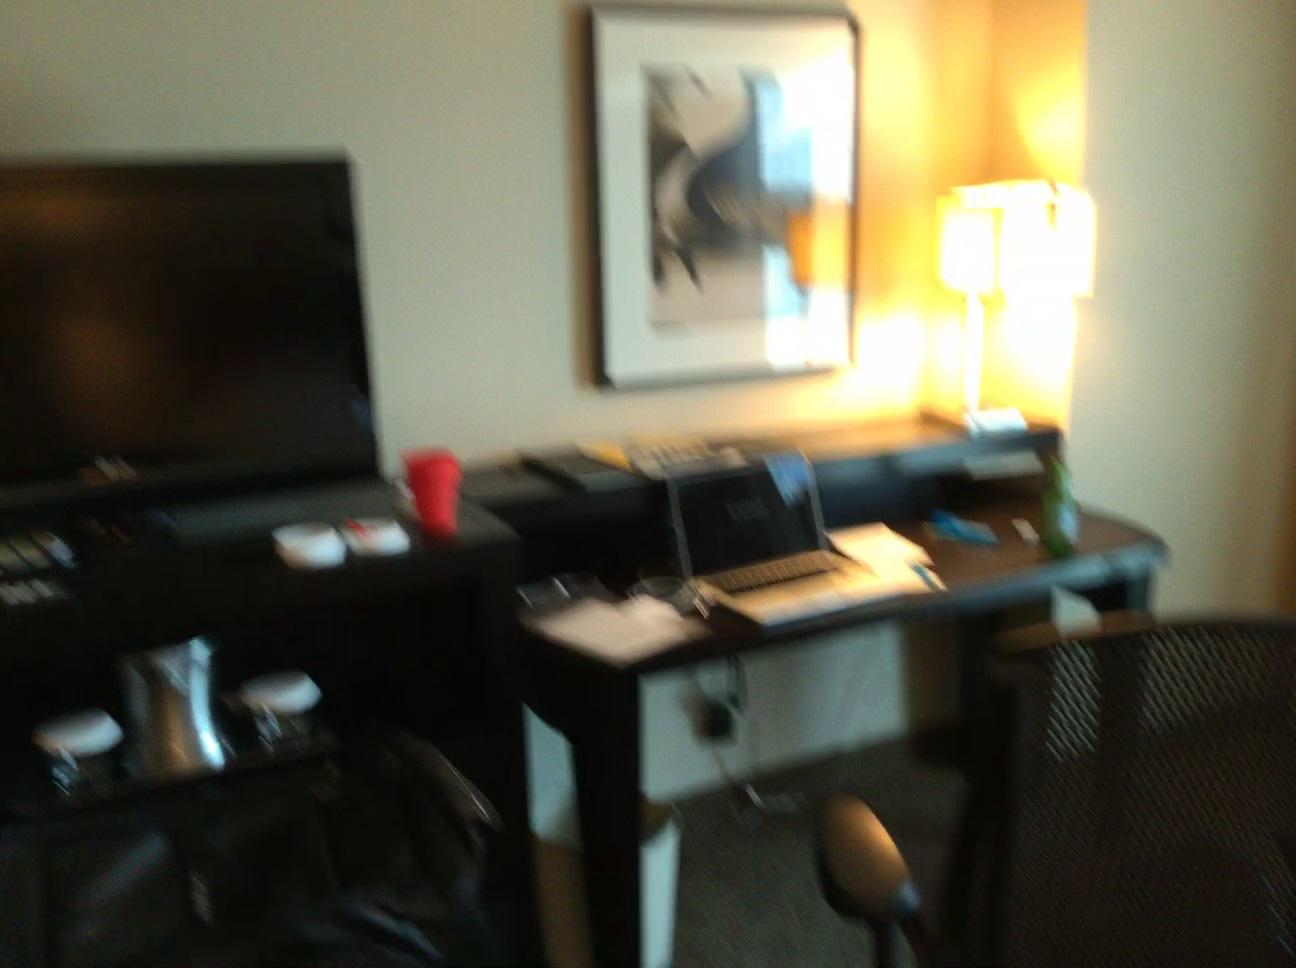
Question: Can the lamp fit left of the luggage from the camera's perspective? Final answer should be yes or no.
Answer: No